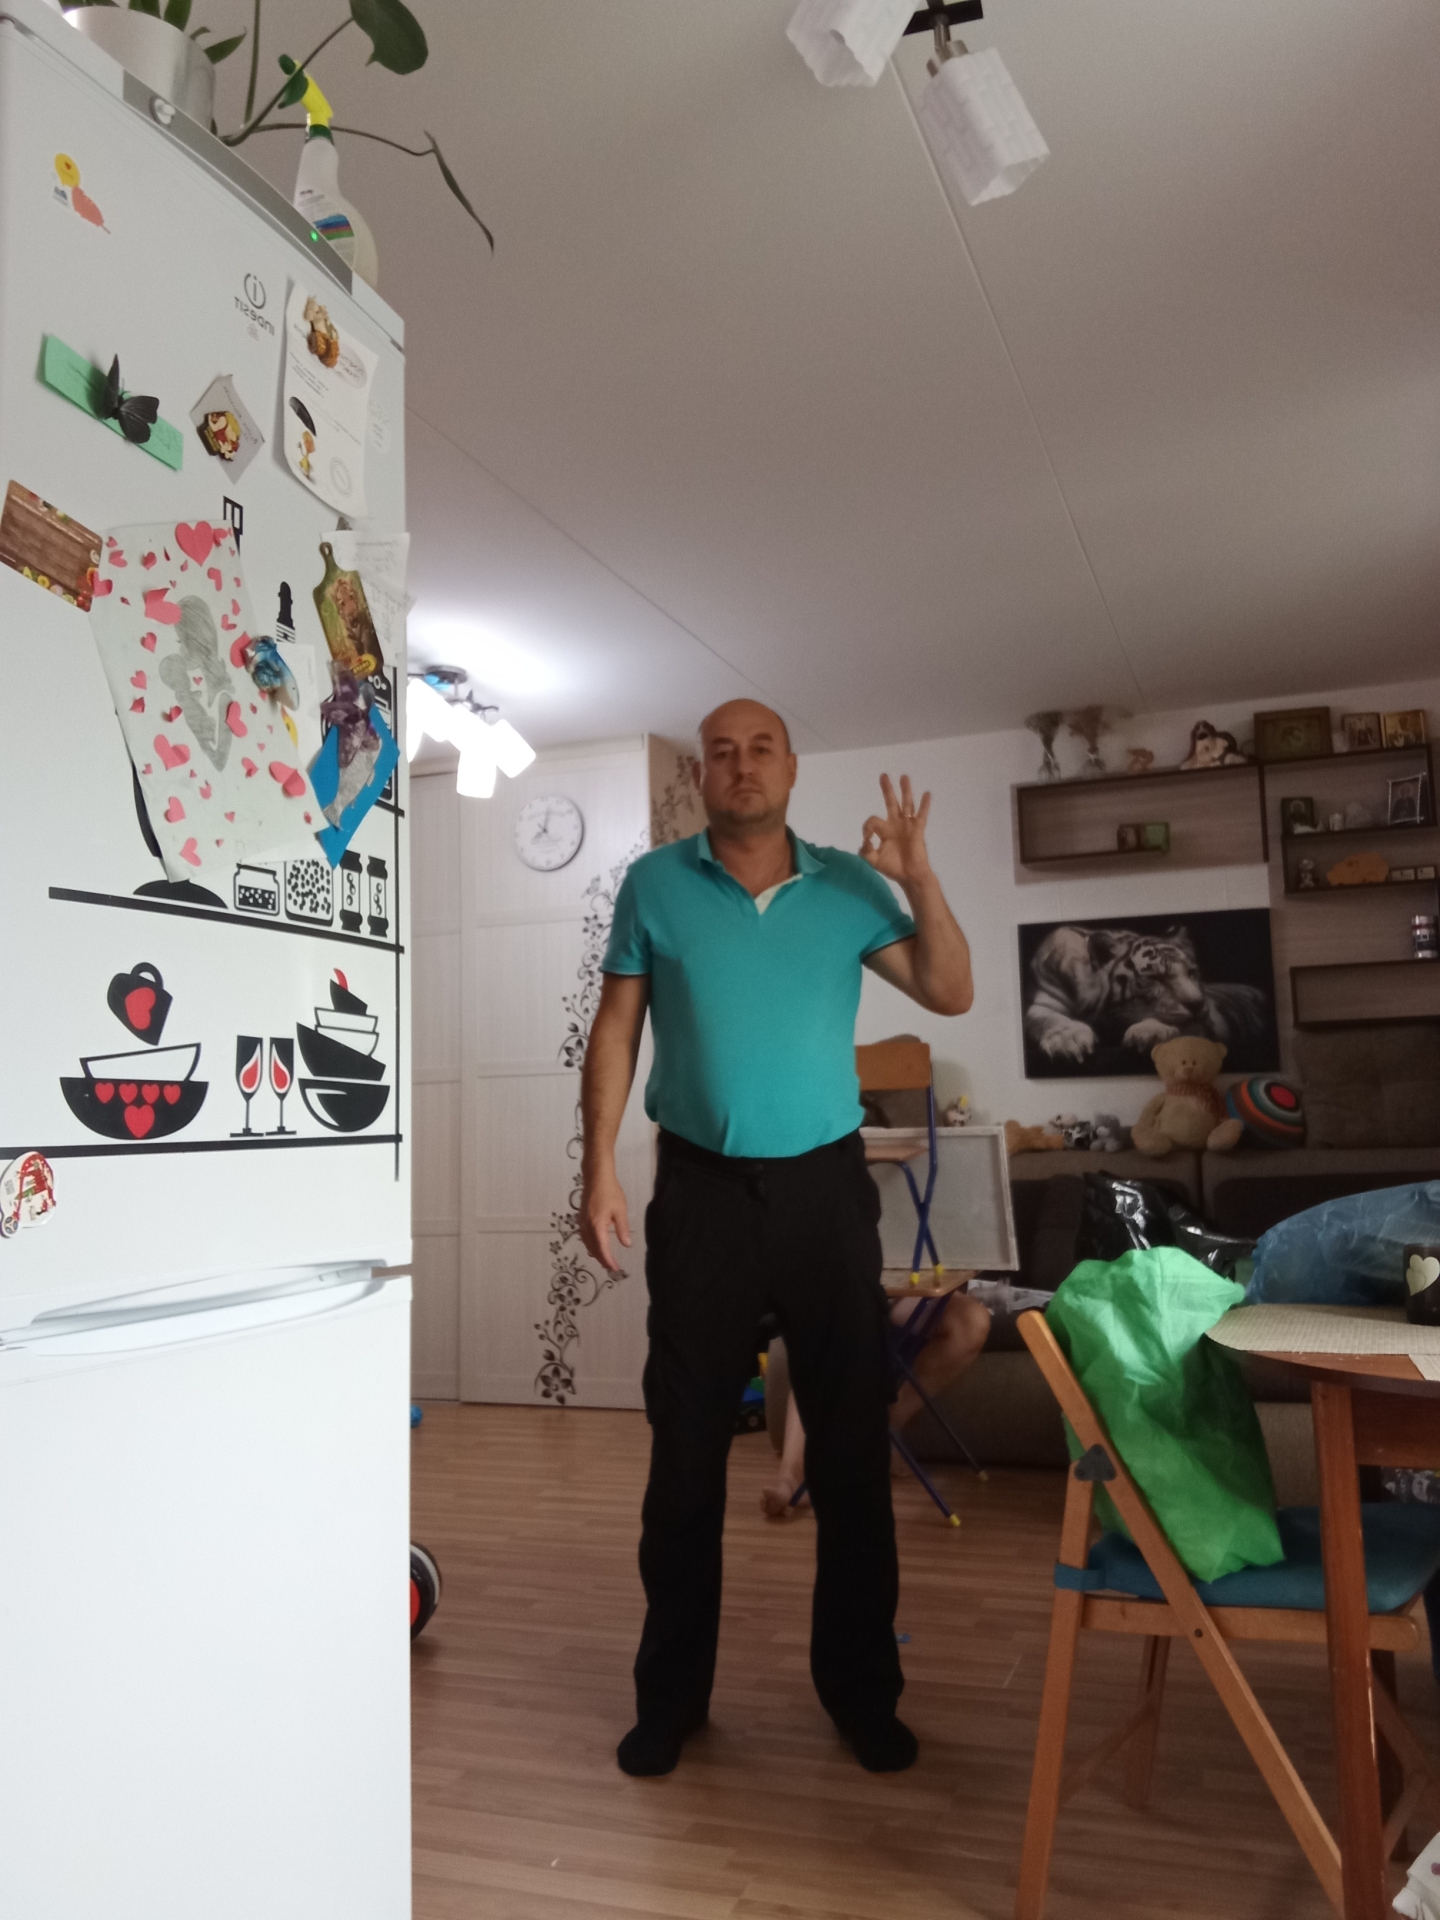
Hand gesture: ok